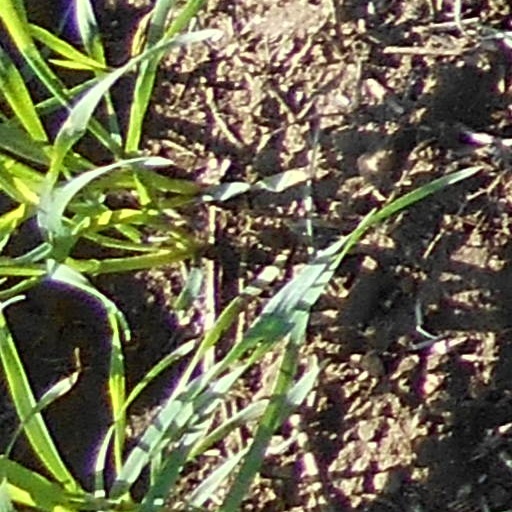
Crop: wheat